Daniel Braaten

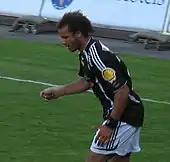
Braaten playing for Rosenborg

Braaten was born in Oslo, Norway. He started his career in the Skeid youth academy at the age of six. He later won the Norwegian Junior Cup with the team in 1999, aged 17. The following year he was promoted to the first team, where he played for four years before joining giants Rosenborg BK in 2004, after 102 caps and 22 goals for Skeid. Before signing for Rosenborg, Braaten had attracted interest from various clubs in Norway and abroad, and had a trial with French side RC Lens in late 2003 with Daniel Fredheim Holm. Braaten had however trained with Rosenborg as early as autumn 2002, but was still in contract with Skeid, before signing in 2004 for approximately £250,000.